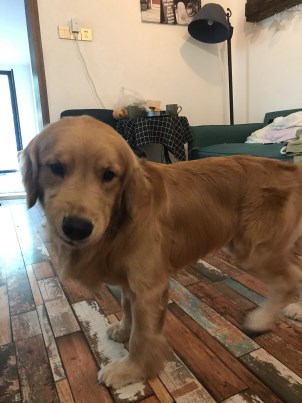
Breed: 5355-n000126-golden_retriever